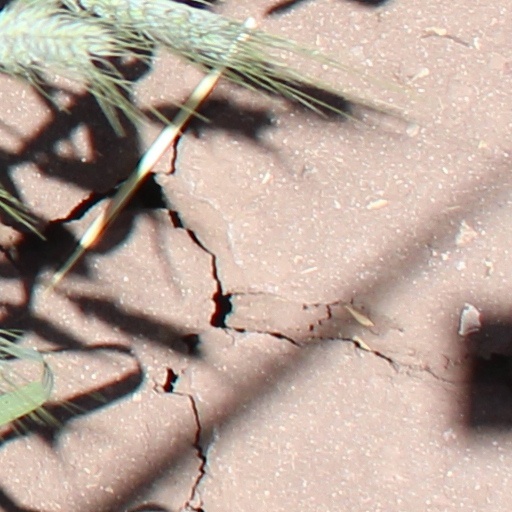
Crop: wheat